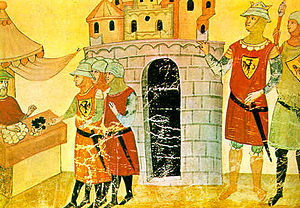
Frederik 2. (Tysk-romerske rige) / Tysk-romersk kejser / Innocens 4.
Frederiks tropper får deres løn udbetalt i lædermønter, (fra Chigi Codex i Vatikanets Bibliotek).
Frederik 2., var en af de mest betydningsfulde tysk-romerske kejsere i Middelalderen, og han tilhørte slægten Hohenstaufen. Hans politiske og kulturelle ambitioner var enorme, og de strakte sig fra hans residens på Sicilien op gennem Italien til Tyskland og helt til Jerusalem. Frederik skabte sig mange fjender, især de skiftende paver, og hans kejserslægt mistede magten få år efter hans død. Historikerne finder typisk superlativerne frem, når de beskriver ham, for eksempel professor Detwiler: